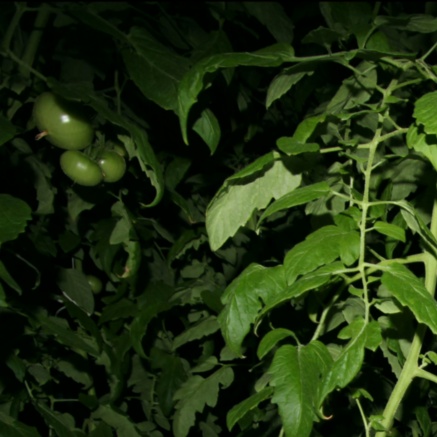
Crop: tomato